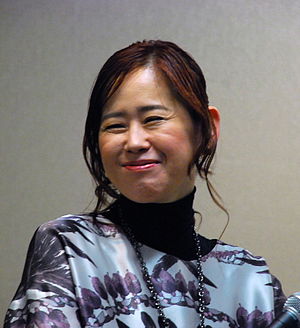
Yuki Kajiura
Yuki Kajiura på Anime Expo 2012
Yuki Kajiura er en japansk komponist, musiker, sanger og producer af videospilmusik, blandt andet kendt for hendes arbejde med musikken til Kara no Kyoukai-serien.